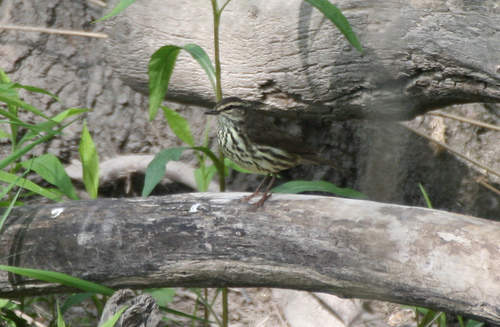
this bird has a white and brown striped belly and breast with a brown superciliary and crown.
a small bird with black and white markings on the underbelly and grey feathers.
the small bird has a striped chest, small pointed bill, and a black stripe across the eye area.
this is a bird with a white belly with grey streaks, grey back and a white eyebrow.
a tiny dark brown bird with a tiny beak and a white belly with black spots.
this bird has wings that are black and has a rotund white and black belly
this bird is black with white and has a very short beak.
this bird has a white and brown specked chest with dark colored wings and a small beak.
this bird is white and brown in color, and has a sharp beak.
this small brown bird has a light belly striped with dark brown, a brown eyestripe, a light eyebrow below a brown crown and its bill is short and pointed.
Species: Northern Waterthrush